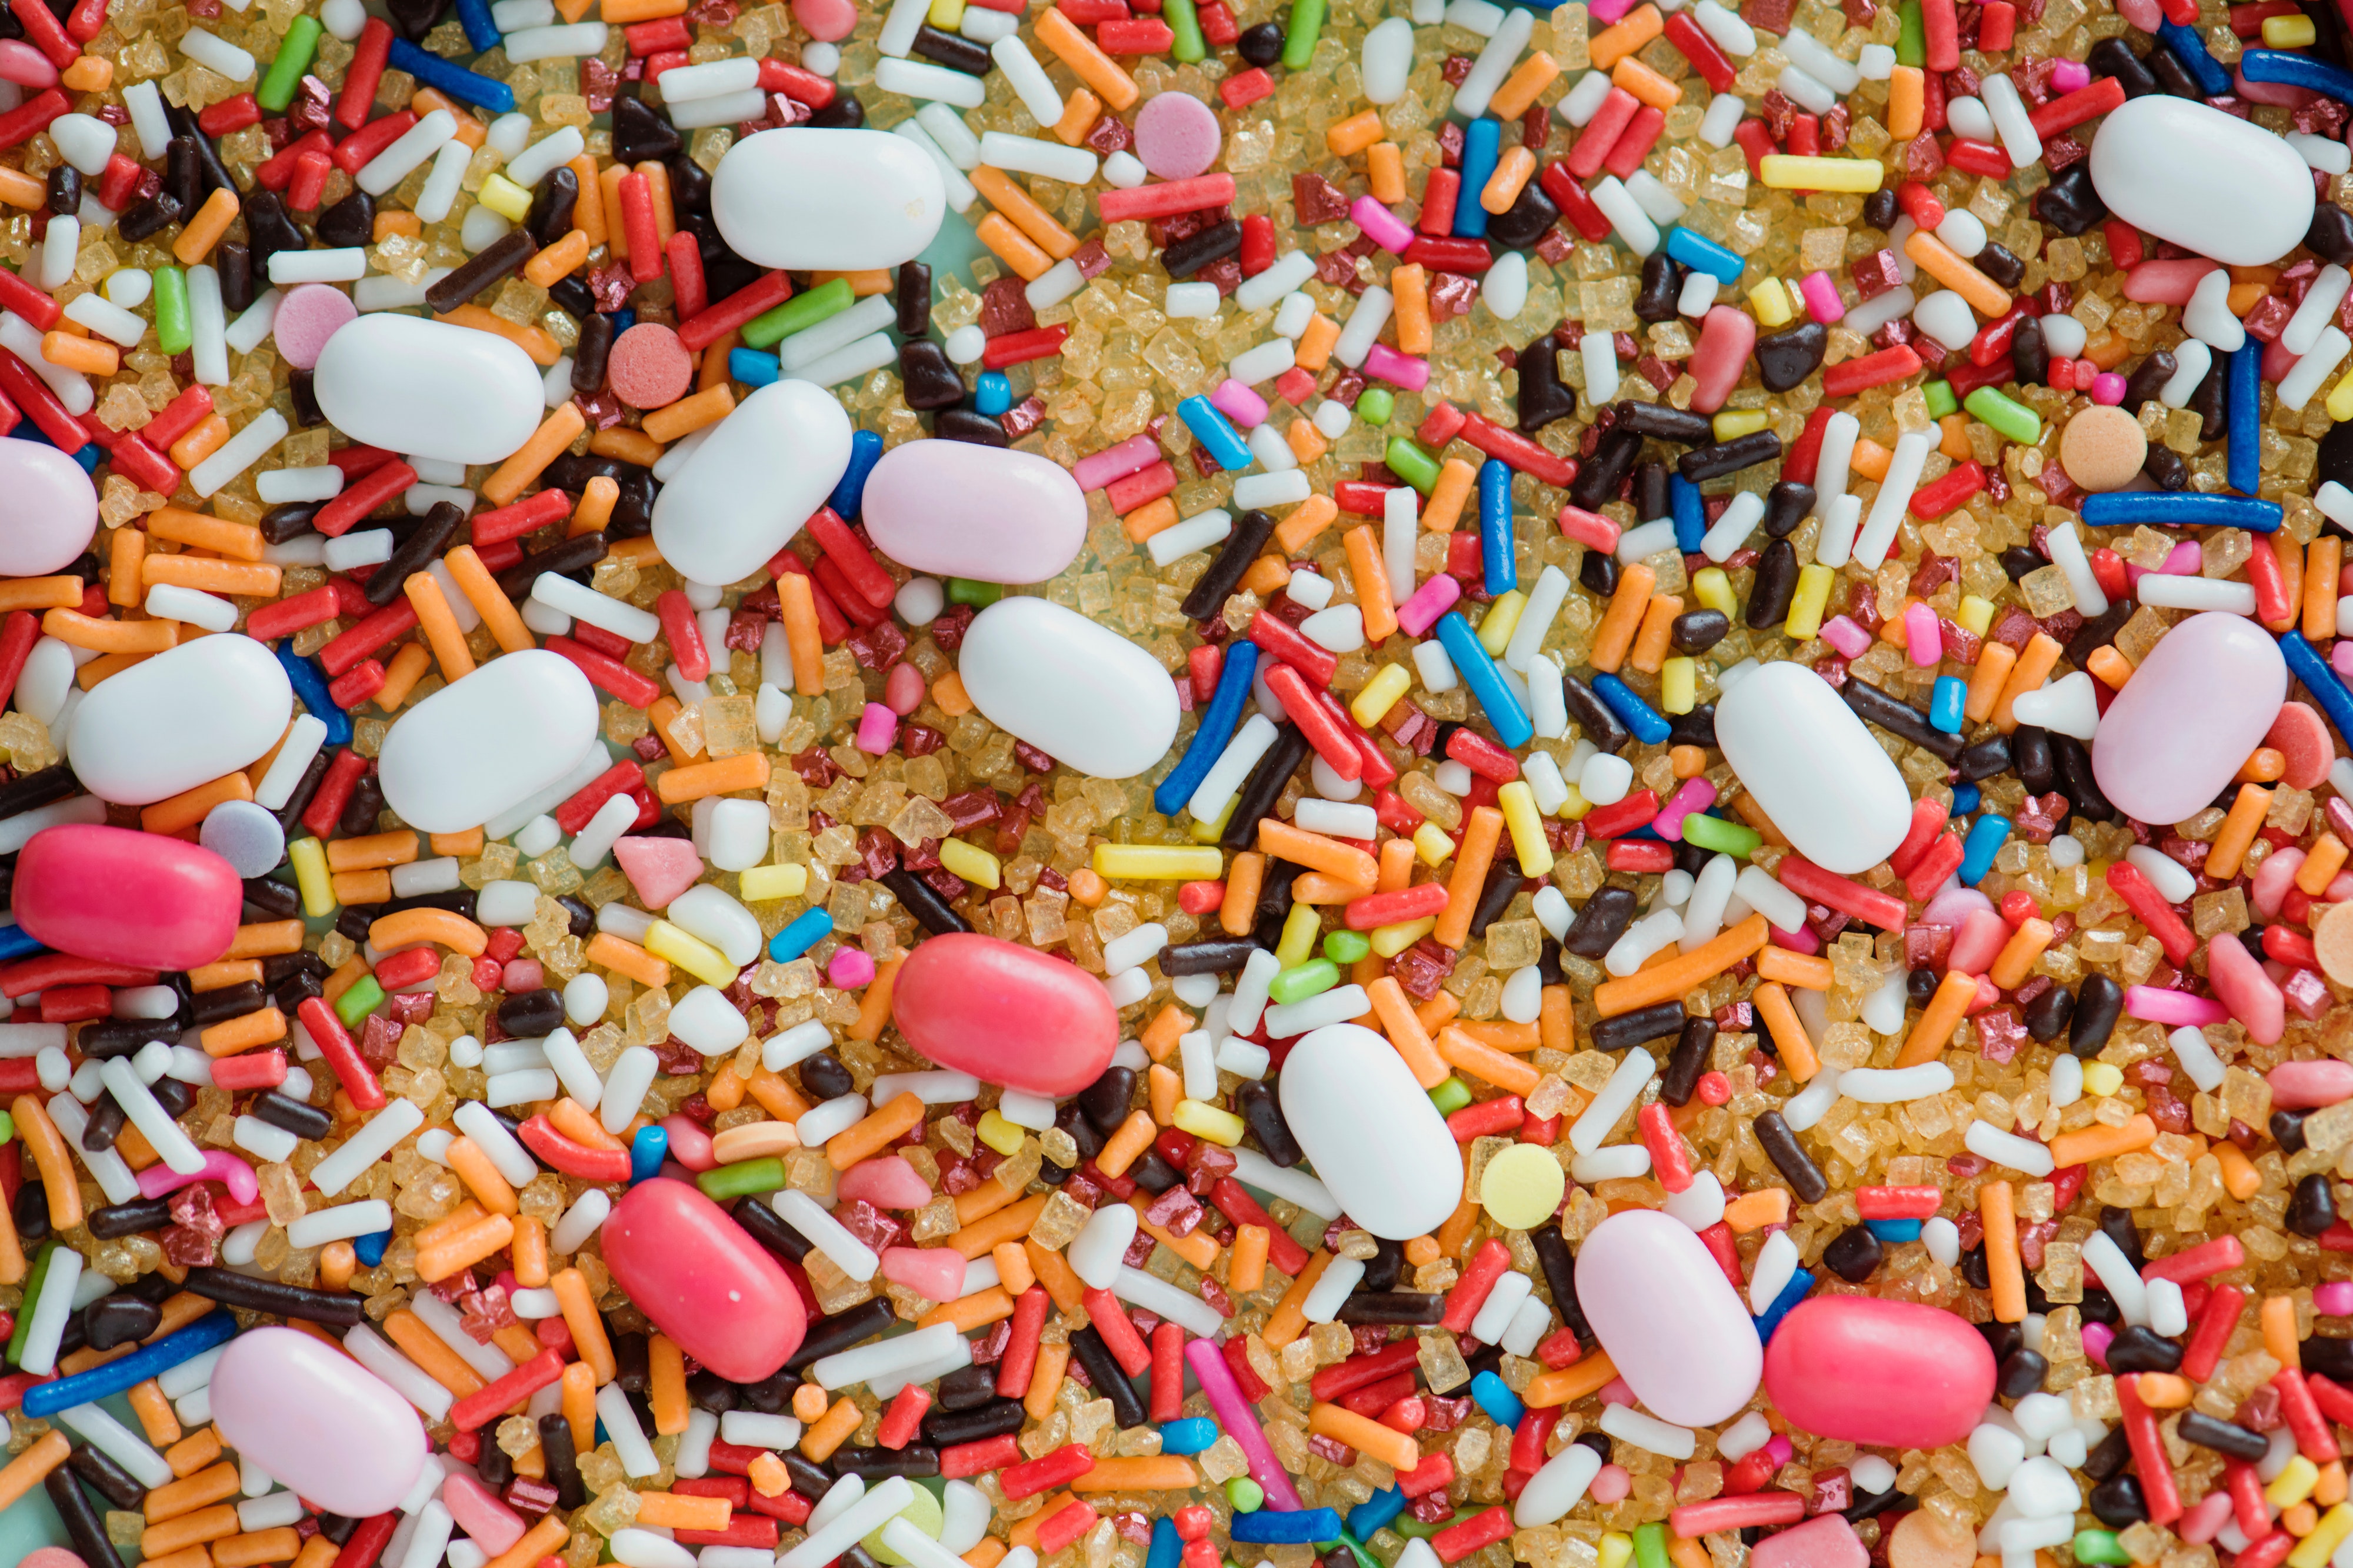
mixture, food, plastic, snack, cuisine, confectionery